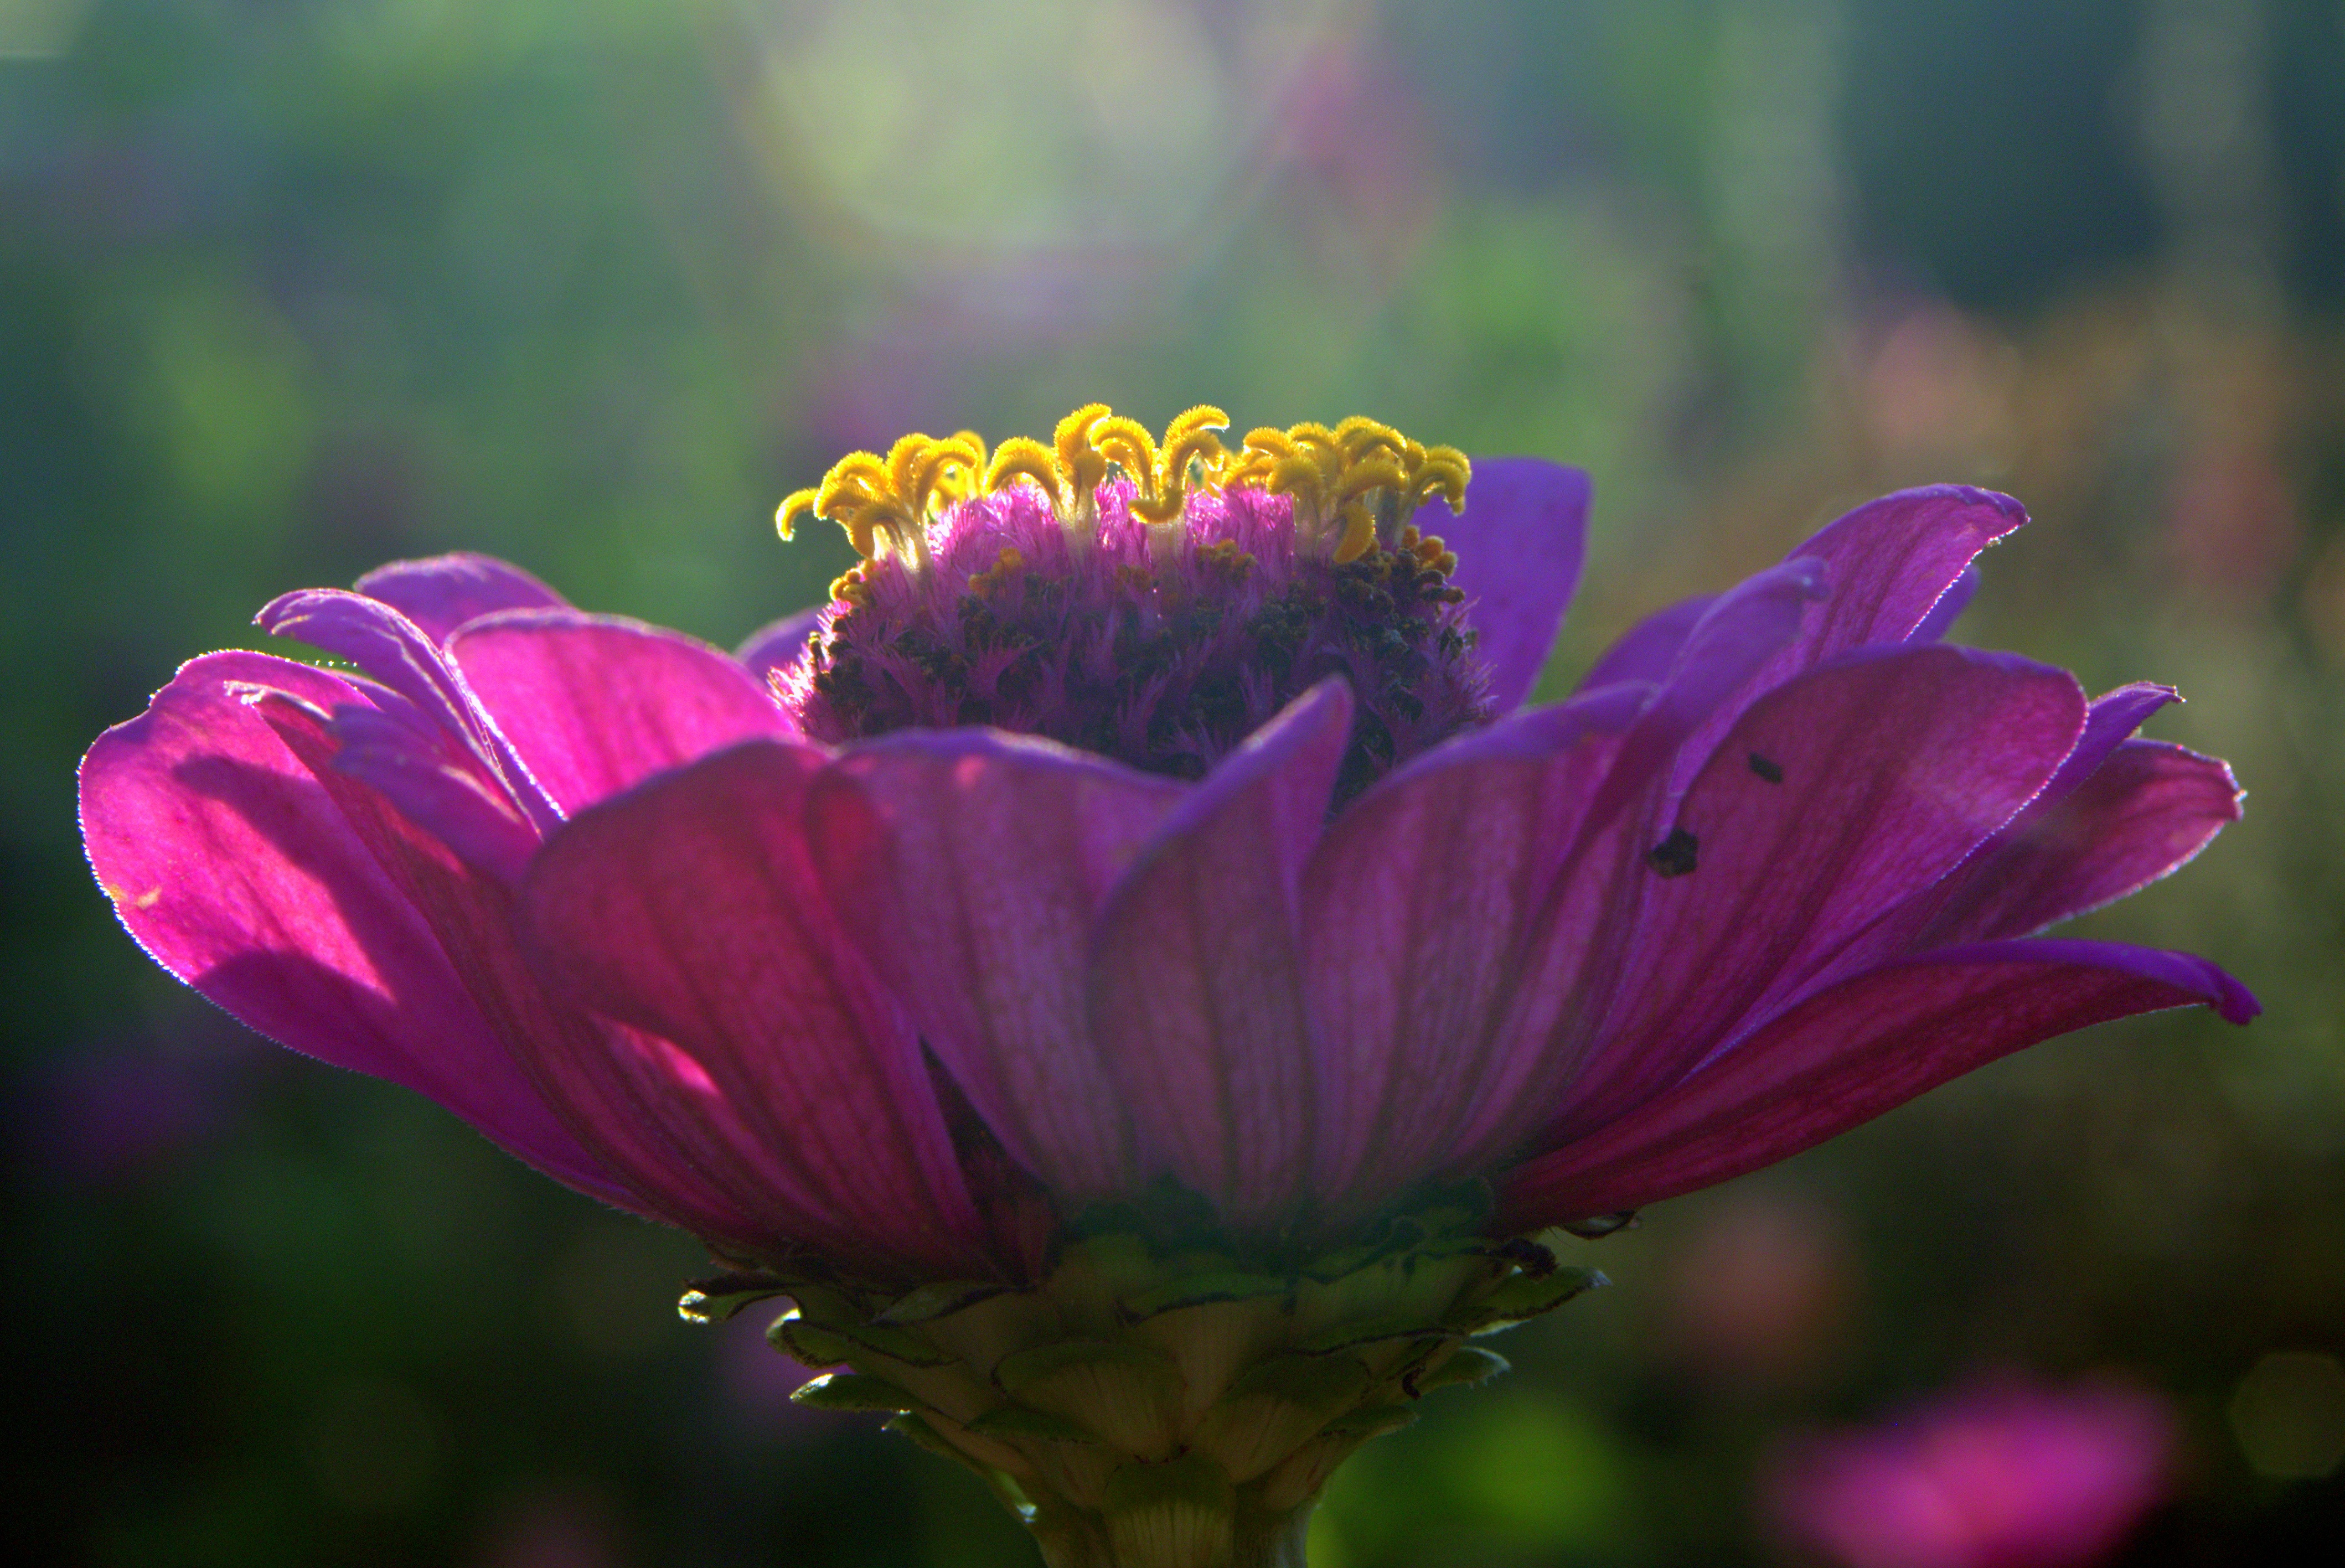
nature, blossom, plant, flower, purple, petal, botany, garden, flora, wildflower, purple flowers, stars, violet, purple flower, nectar, zinnia, stamens, macro photography, flowering plant, the petals, yellow means, a garden plant, daisy family, boost, annual plant, land plant, garden cosmos